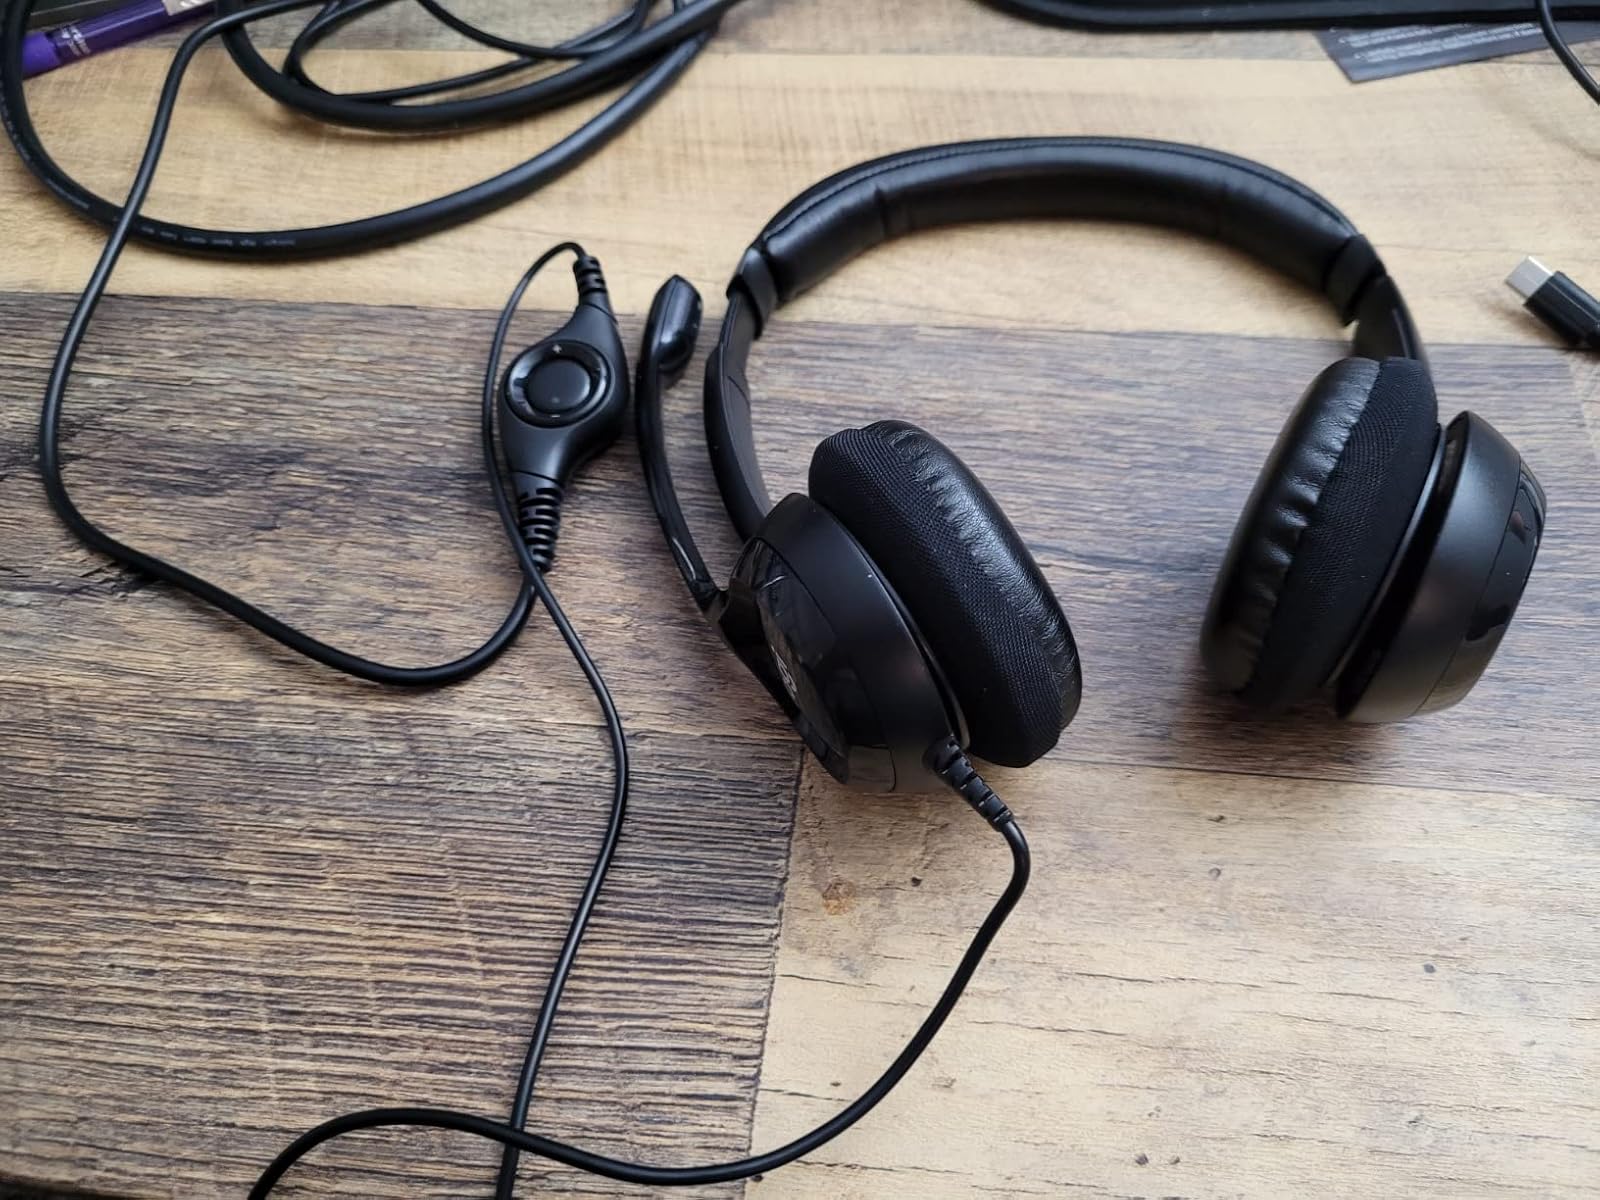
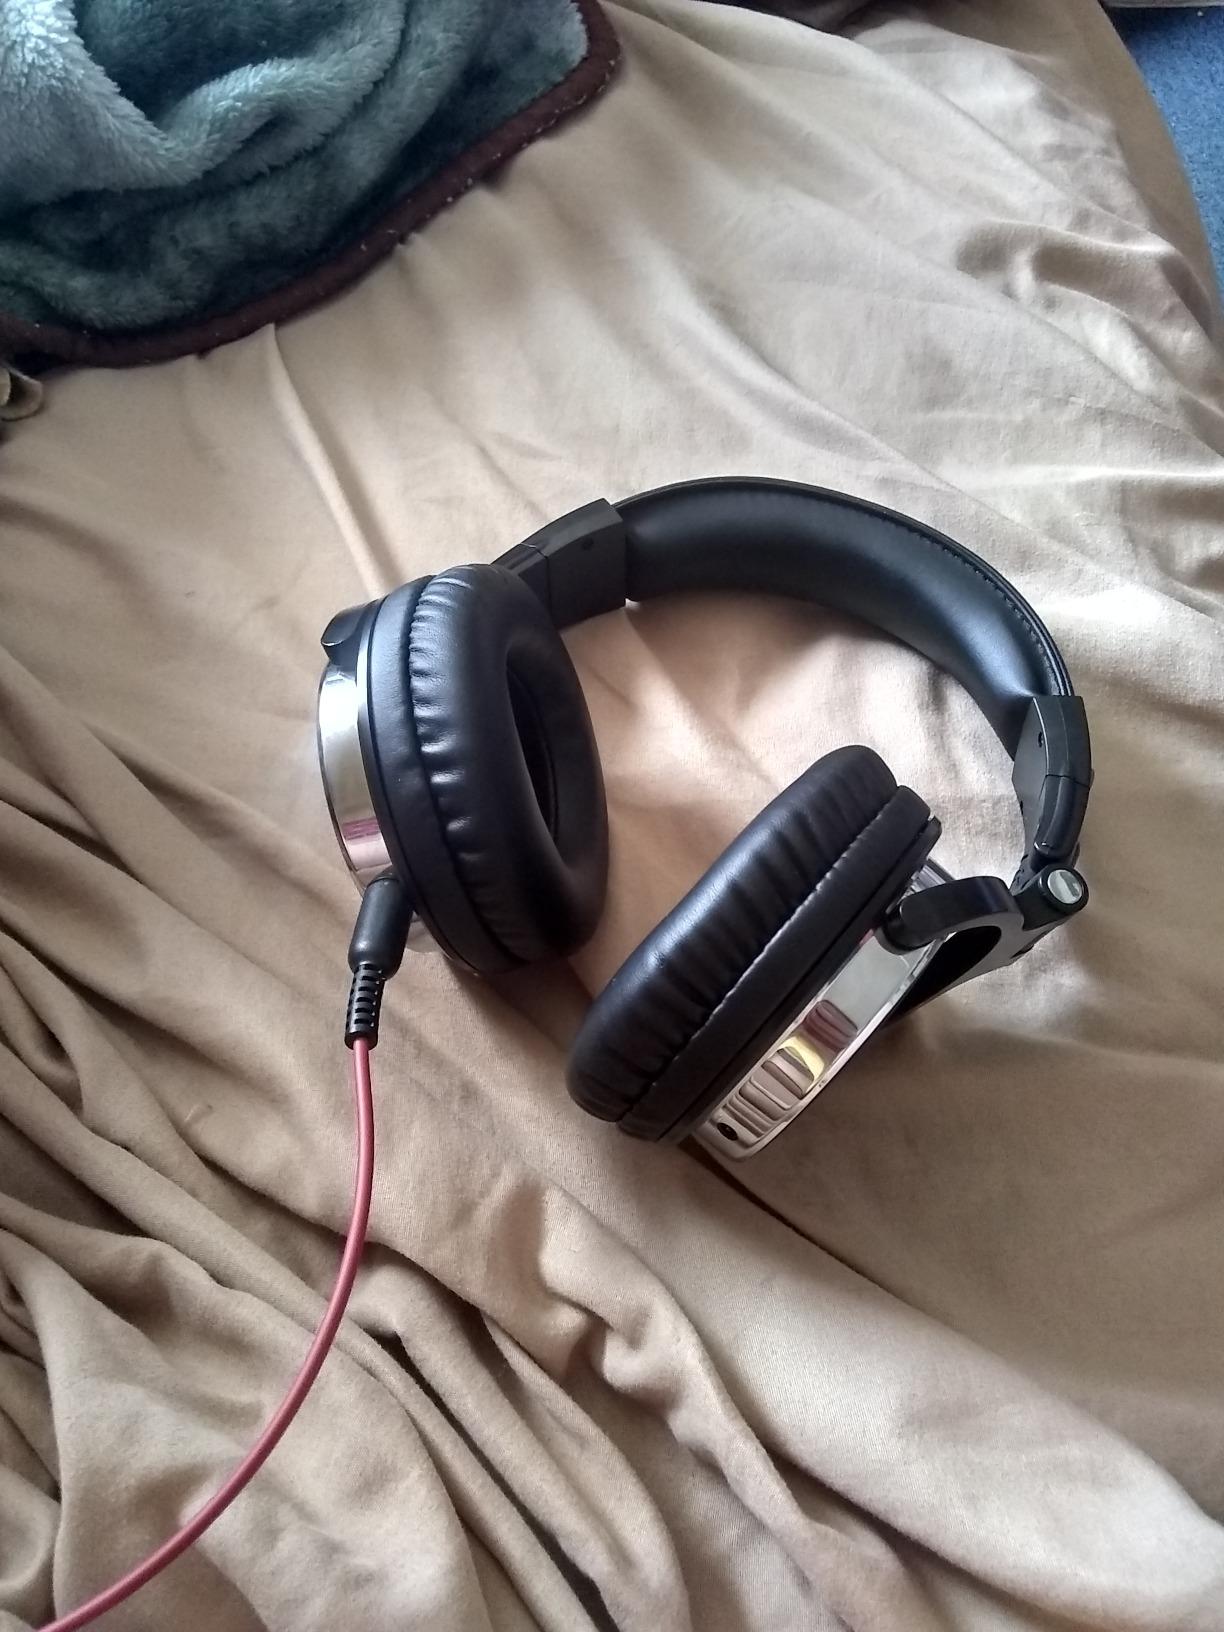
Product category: headphones
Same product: no